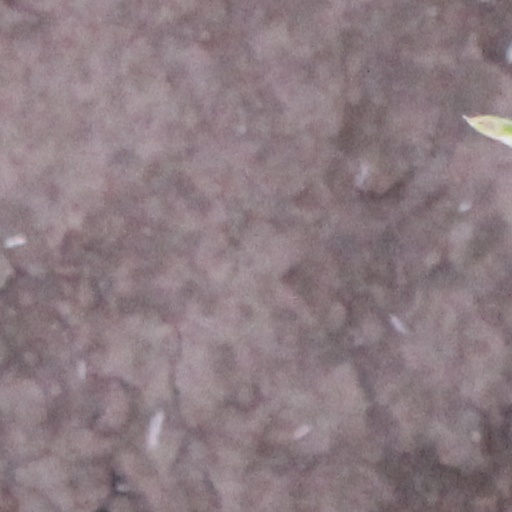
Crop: wheat